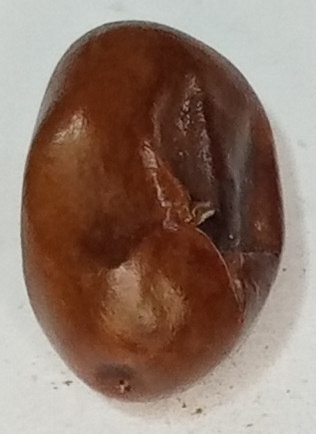
Variety: fasli-toto
Size: medium
Grade: grade-1